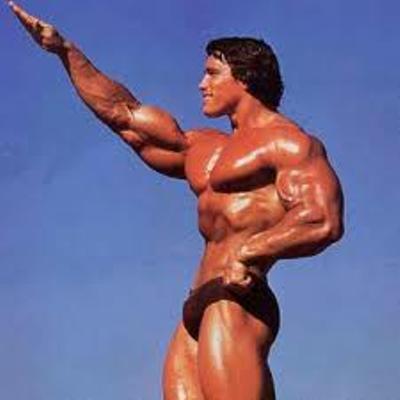
回答: 俺が縮みはじめたのはお前がまだこれくらいの頃だったかなぁ